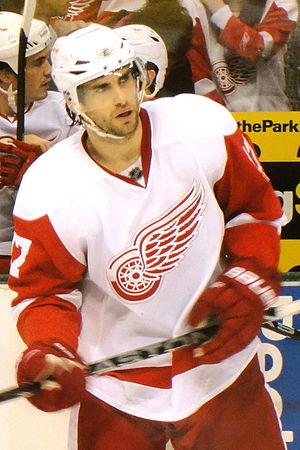
Patrick Campbell Eaves est un joueur professionnel de hockey sur glace évoluant dans la Ligue nationale de hockey et possède la double citoyenneté canadienne et américaine. Il est le fils de Mike Eaves et le frère de Ben Eaves.